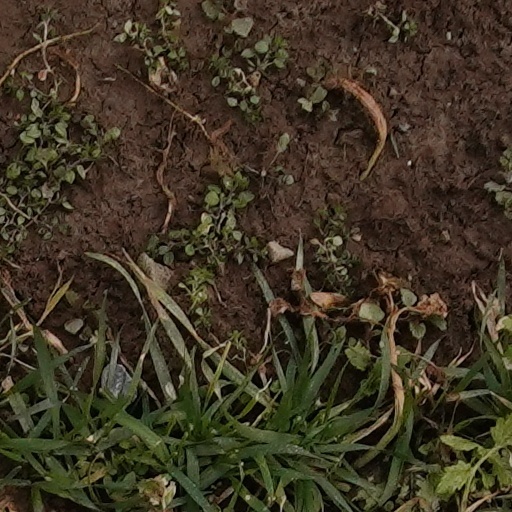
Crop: wheat